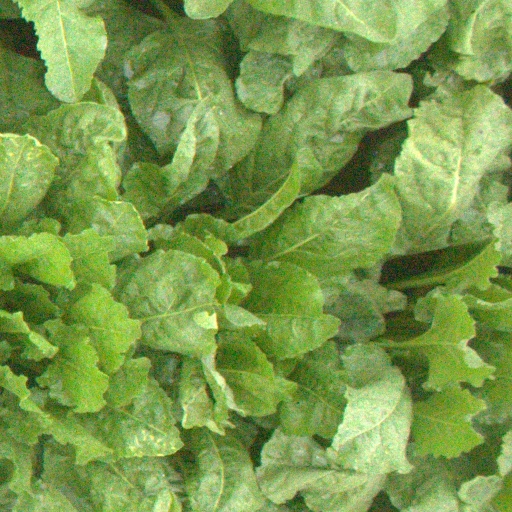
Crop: sugar beet